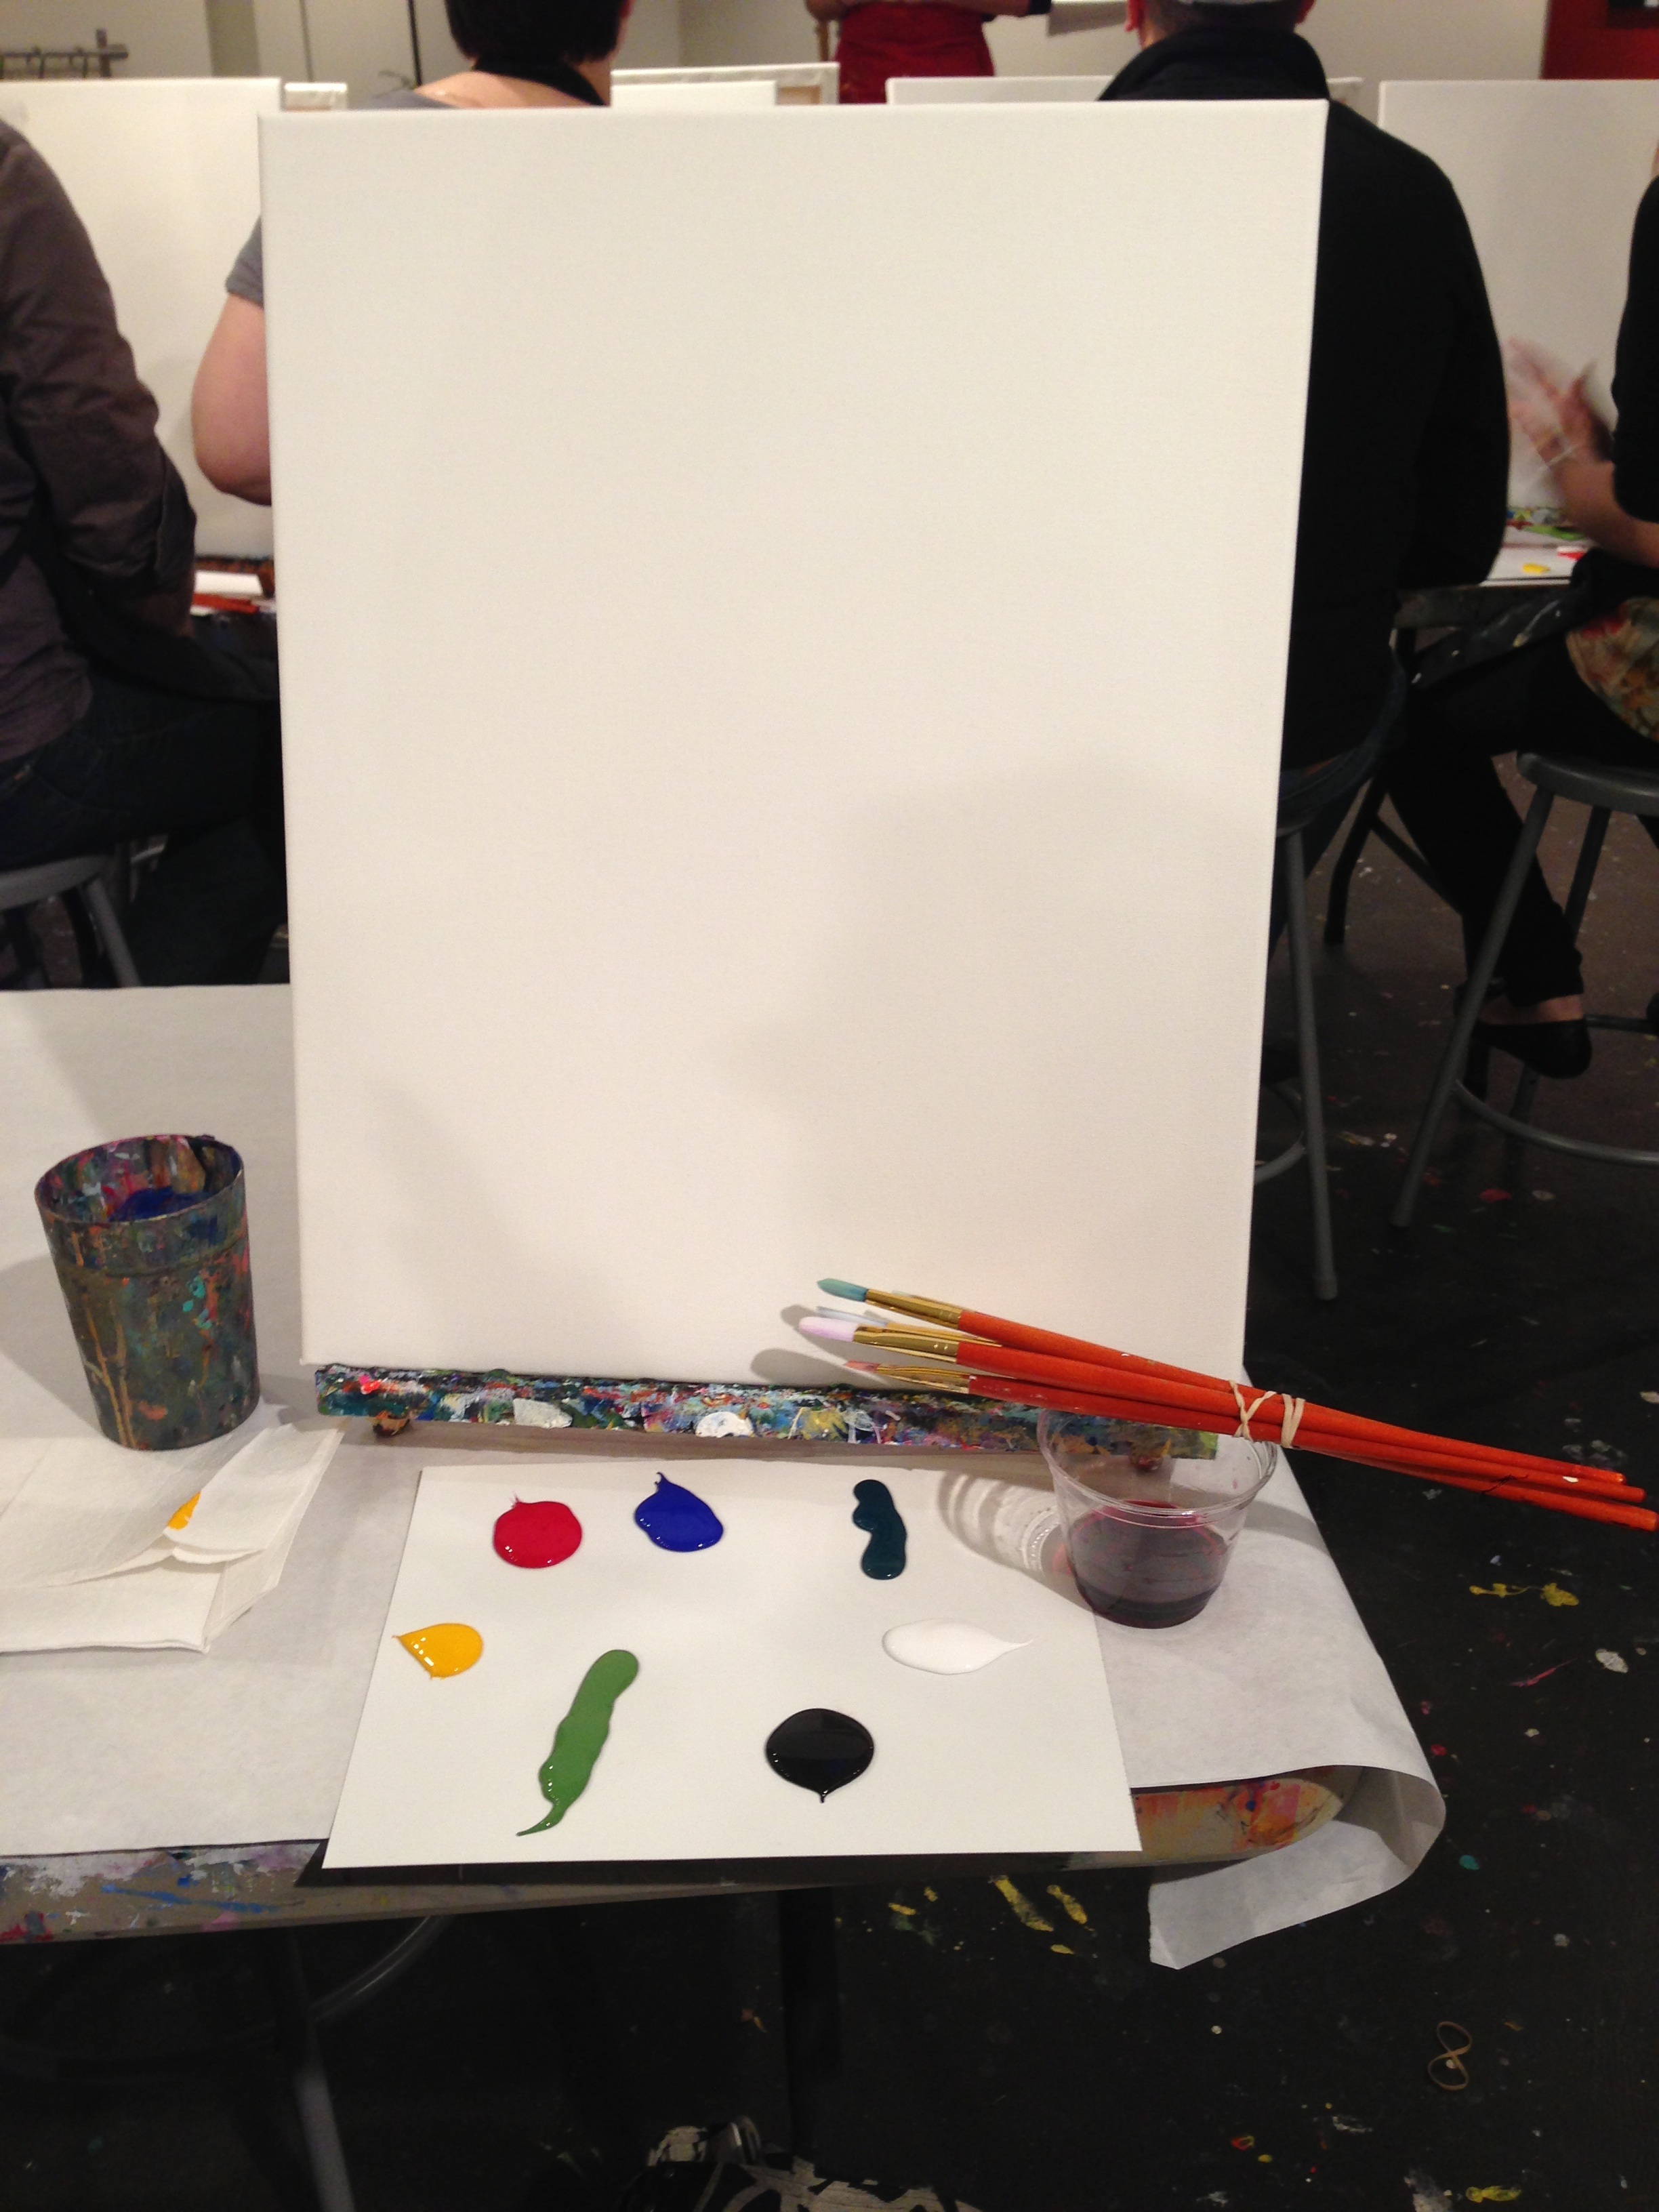
table, white, clean, empty, painting, start, blank, art, design, games, shape, pre, canvas, begin